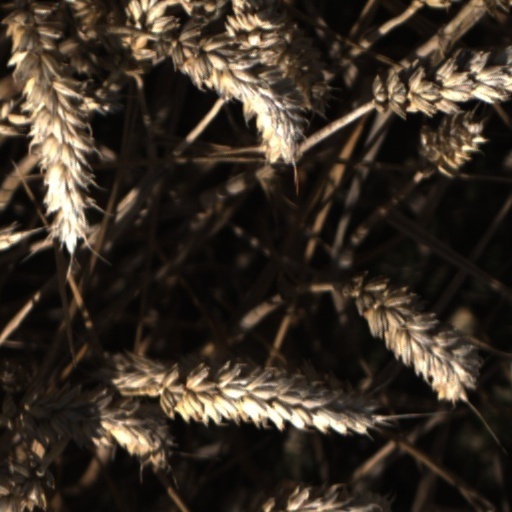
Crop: wheat